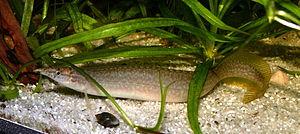
Macrognathus est un genre de poissons d'eau douce de la famille des Mastacembelidae. L'espèce type est Ophidium aculeatum Bloch, 1786. La plupart des espèces du genre Macrognathus atteignent 20 à 25 centimètres de longueur mais, quelques-uns surpassent cette taille, la plus grande espèce étant Macrognathus Aral qui atteint environ 63,5 centimètres.